One in a Million (Malaysian TV series)

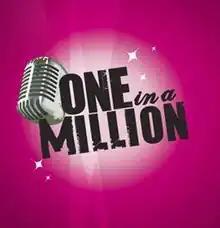

One in a Million (often abbreviated "OIAM", also known as Calpis Soda One in a Million for season 4) is a Malaysian reality-competition show. It is the first reality singing competition to offer a RM 1 million prize to the winner. The show began airing on 8TV, a terrestrial television network in Malaysia, on 26 May 2006.